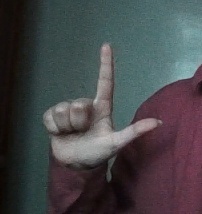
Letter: laam